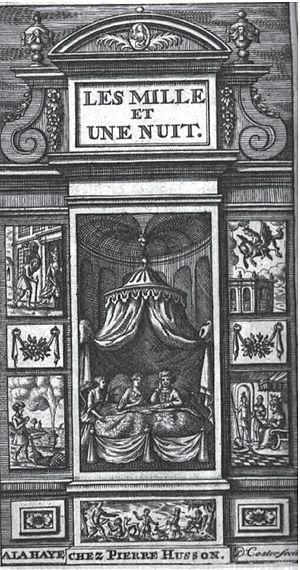
Dominic Cooke est un metteur en scène, dramaturge et ancien directeur de théâtre anglais né en février 1966 à Londres.
Antoine Galland, né le 6 avril 1646 à Rollot et mort le 17 février 1715 à Paris, est un orientaliste français qui fut spécialiste de manuscrits anciens et de monnaies, habitué de la Bibliothèque royale, antiquaire du roi, académicien et lecteur au Collège royal. La postérité a surtout retenu son travail traduction et d'ajout de contes au recueil des Les Mille et Une Nuits, comme pour Aladin ou la Lampe merveilleuse ou Ali Baba et les Quarante Voleurs.
L’Histoire mondiale de la France est un ouvrage dirigé par Patrick Boucheron et paru en 2017 aux éditions du Seuil. Il propose une vision originale de l'histoire de France en la reliant à celle du monde à travers 146 dates correspondant à autant d'événements. Cette démarche associe donc une approche chronologique propre à séduire le grand public et une exigence scientifique au plus près des renouvellements historiographiques contemporains. Patrick Boucheron a pu mener à bien cette entreprise éditoriale grâce à 122 collaborateurs, Nicolas Delalande, Florian Mazel, Yann Potin et Pierre Singaravélou en assurant la coordination.